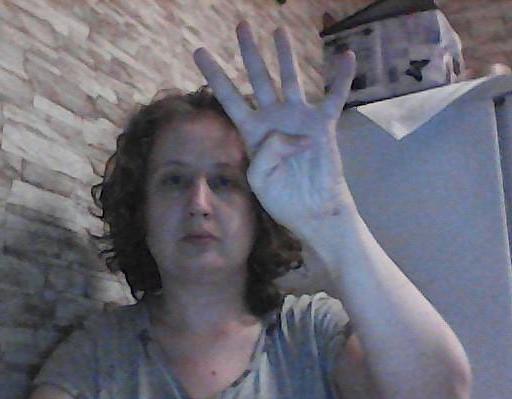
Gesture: four